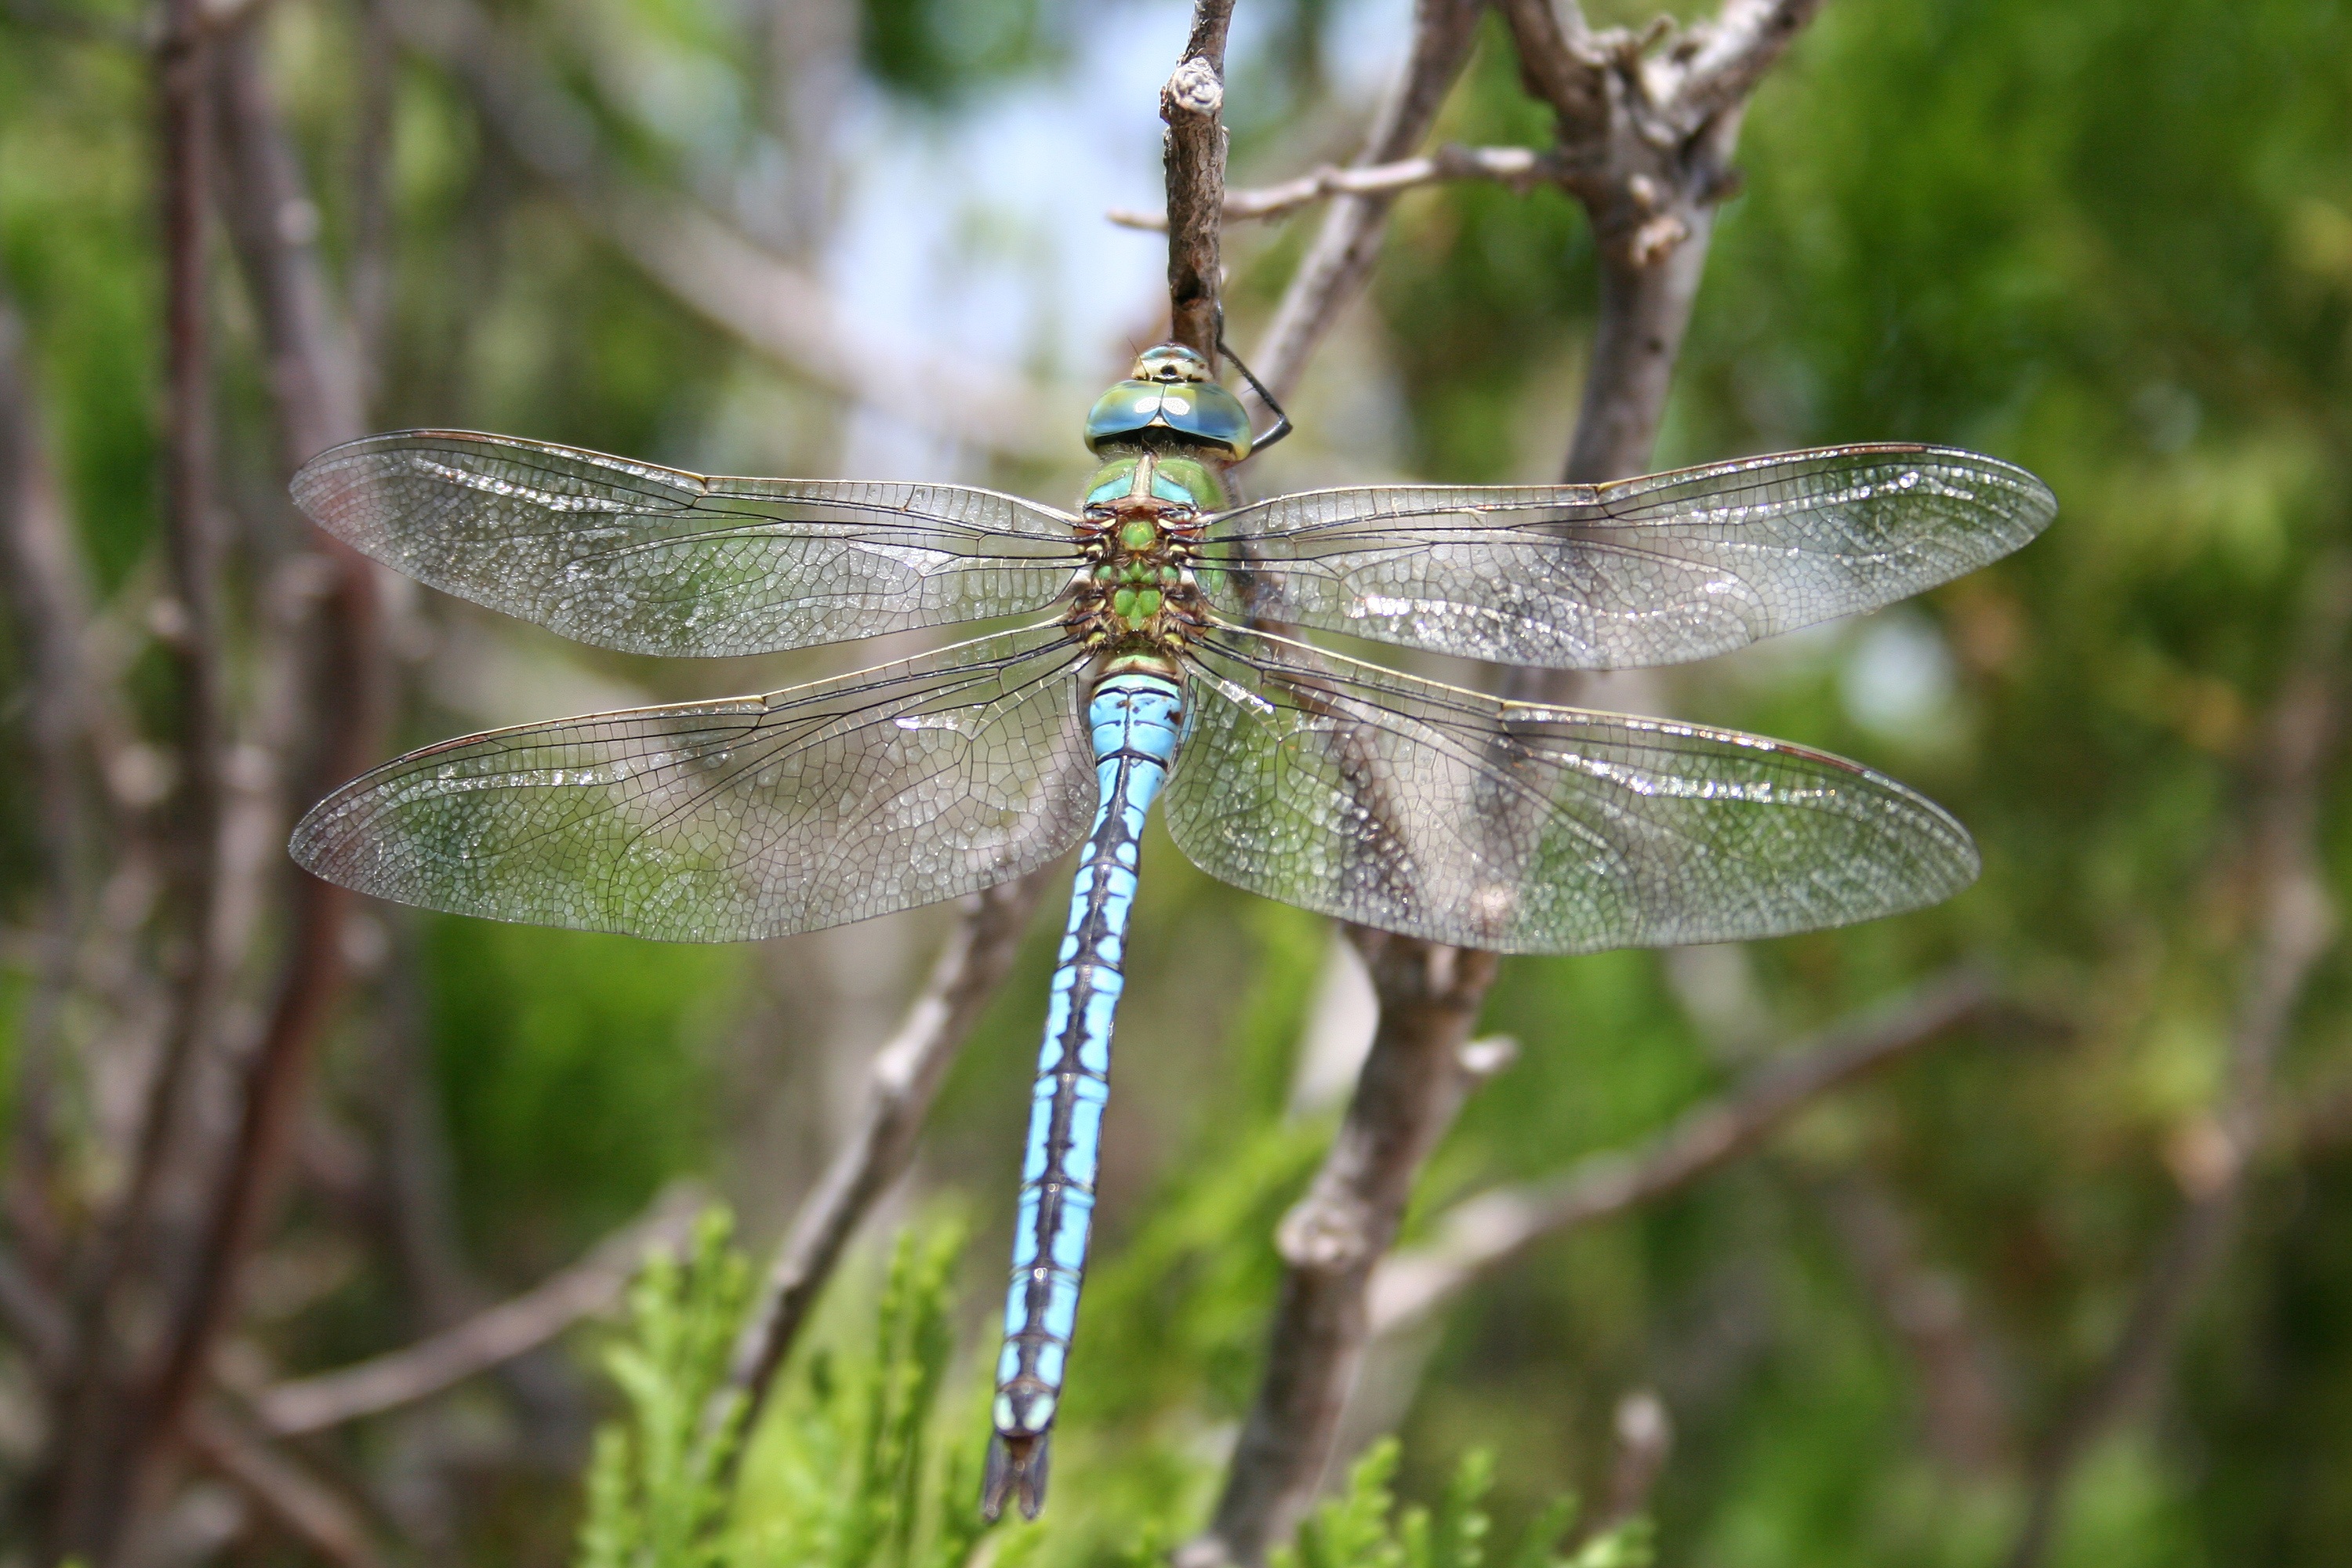
nature, wing, insect, macro, close, fauna, invertebrate, dragonfly, beautiful, large, stylish, flight insect, macro photography, arthropod, wand dragonfly, dragonflies and damseflies